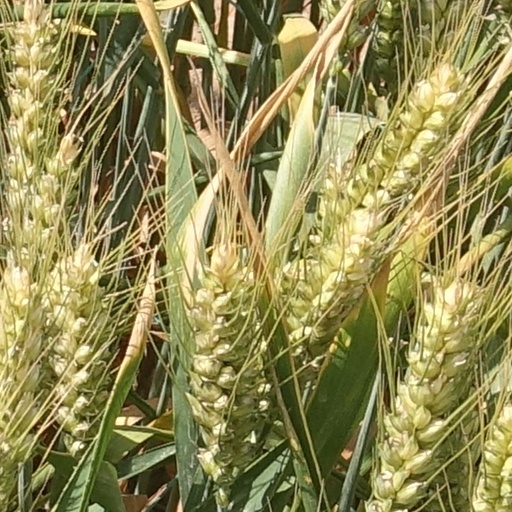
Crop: wheat